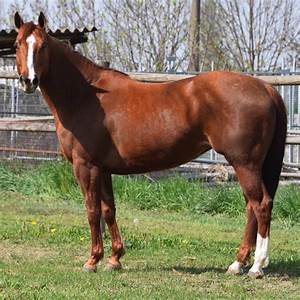
Label: horse